Culture of Sarawak

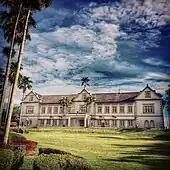
The Sarawak State Museum

Sarawak Cultural Village is located at the foot of Mount Santubong, Kuching. Known as the "living museum", it showcases the various ethnic groups carrying out traditional activities in their respective traditional houses. Cultural performances are presented here. The Sarawak State Museum houses a collection of artefacts such as pottery, textiles, and woodcarving tools from various ethnic tribes in Sarawak, as well as ethnographic materials of local cultures. The museum building preserves its French architecture. Other museums include the Islamic Heritage Museum, Petroleum Museum, Chinese History Museum, Kuching Cat Museum, Textile Museum Sarawak, Art Museum, Lau King Howe Hospital Memorial Museum, and Baram Regional Museum. There is a series of well-preserved forts in Sarawak built during the Brooke regime such as Fort Margherita, Fort Emma, Fort Sylvia, and Fort Alice.